Robert Q. Lewis

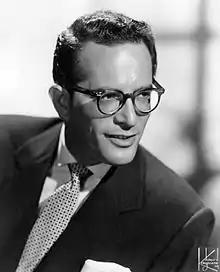
Lewis in 1956

Robert Q. Lewis (born Robert Goldberg; April 25, 1921 – December 11, 1991) was an American radio and television entertainer, comedian, game show host and actor. Although born with the Goldberg name, he grew up as Lewis, his father's professional name.